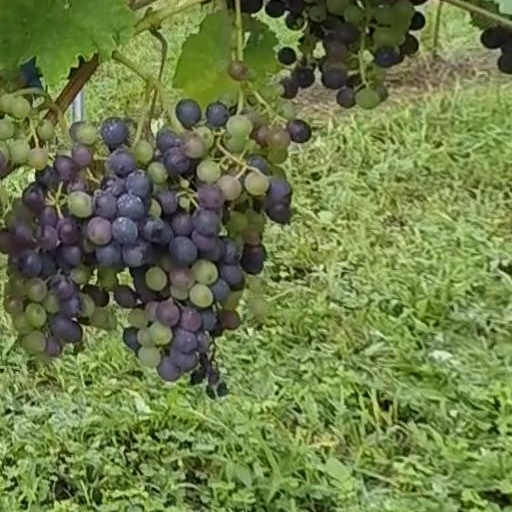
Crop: grape